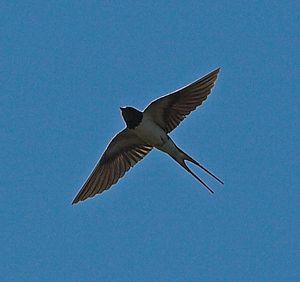
L'Hirondelle rustique est une petite espèce de passereaux, migratrice, vivant en Europe, en Asie, en Afrique et en Amérique. Elle est également connue sous le nom d'Hirondelle de cheminée ou d'Hirondelle des granges. Elle se distingue par sa longue queue fourchue et sa gorge couleur rouge brique. Elle niche dans un nid fait de terre séchée et de salive pour coller les bouts de terre, accroché sous un toit, une poutre, aussi bien à l'extérieur qu'à l'intérieur, en ville ou à la campagne, souvent dans des granges ouvertes, et parfois dans les maisons ouvertes. Elle se nourrit essentiellement d'insectes attrapés en vol.